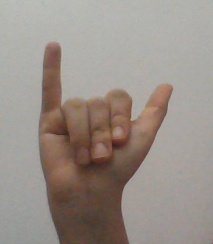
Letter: ya